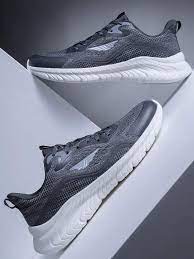
Label: Sneaker